History of manga

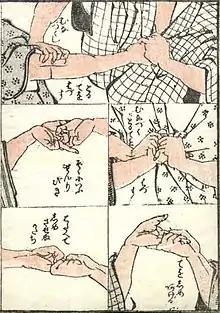
"Hokusai Manga" (early 19th century)

Even though Eastern comics are generally held separate from the evolution of Western comics, and Western comic art probably originated in 17th century Italy, Kern has suggested that "kibyōshi", picture books from the late 18th century, may have been the world's first comic books. These graphic narratives share humorous, satirical, and romantic themes with modern manga. Although Kern does not believe that "kibyōshi" were a direct forerunner of manga, they believe the existence of "kibyōshi" nonetheless points to a Japanese willingness to mix words and pictures in a popular story-telling medium. The first recorded use of the term "manga" to mean "whimsical or impromptu pictures" comes from this tradition in 1798, which, as Kern points out, predates Hokusai's popular "Hokusai Manga" usage by several decades.